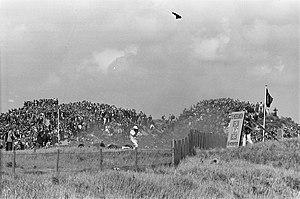
La ATS 100 est une monoplace de Formule 1 engagée par l'écurie italienne Automobili Turismo e Sport pour la saison 1963. Elle est pilotée par l'Américain Phil Hill et l'Italien Giancarlo Baghetti.